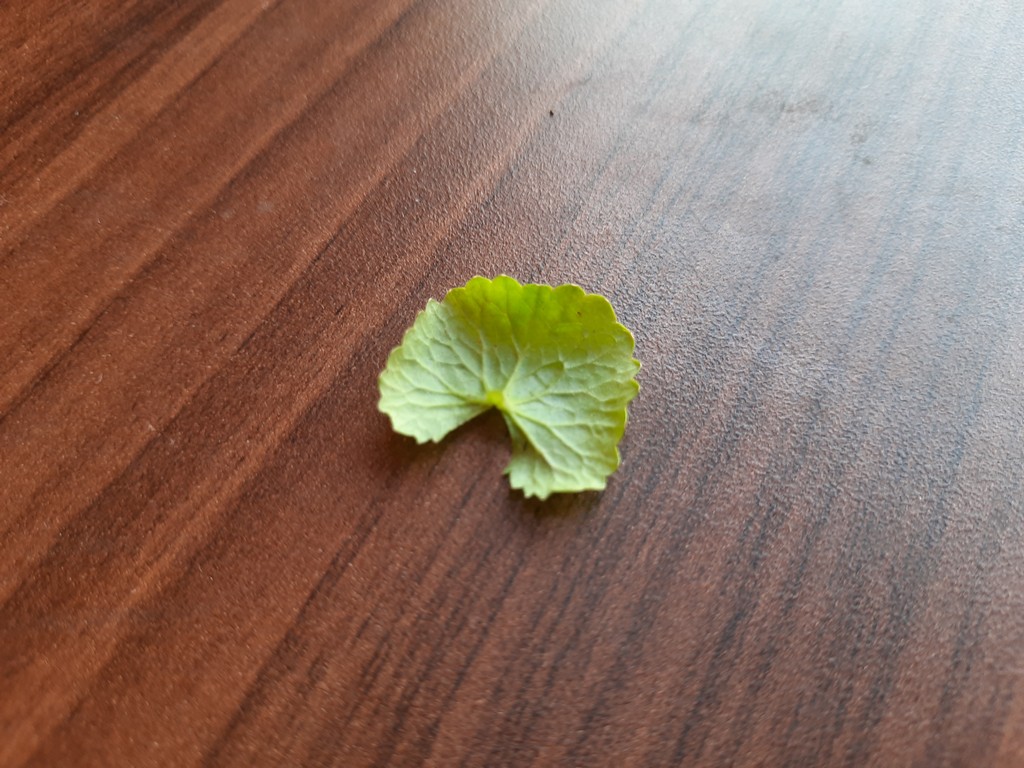
Label: Healthy